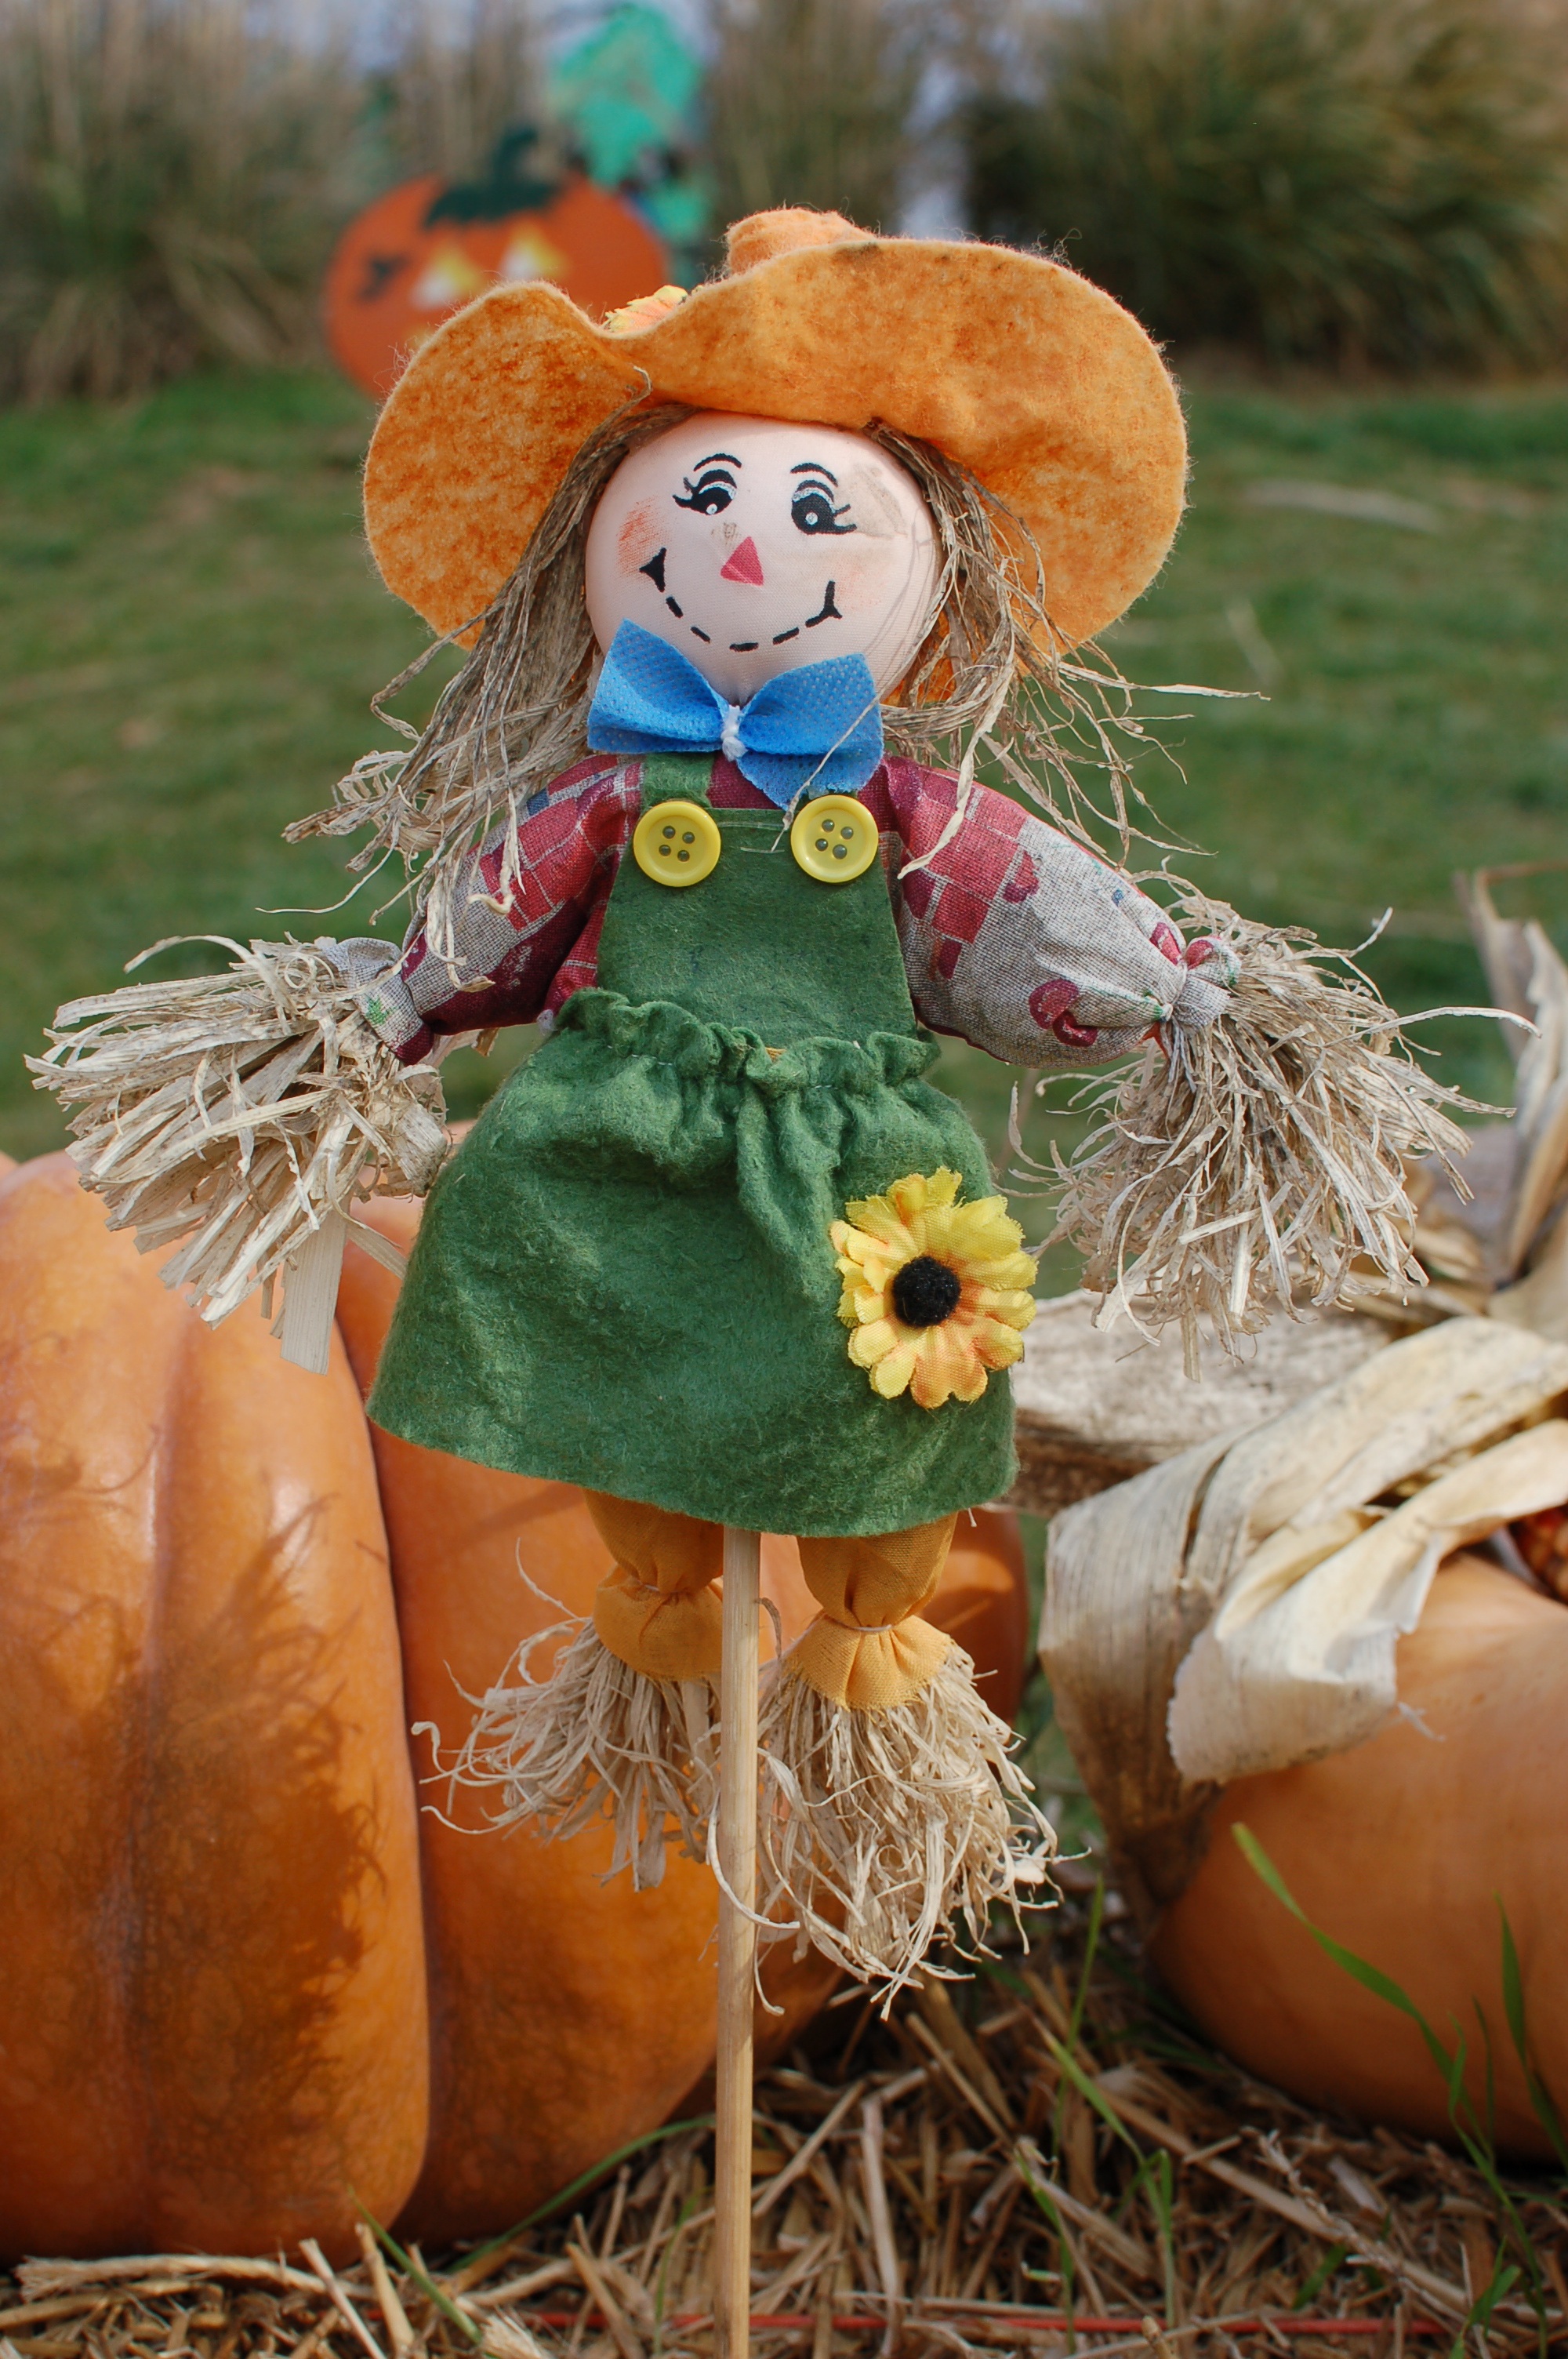
cute, harvest, autumn, halloween, agriculture, toy, season, scarecrow, october, pumpkins